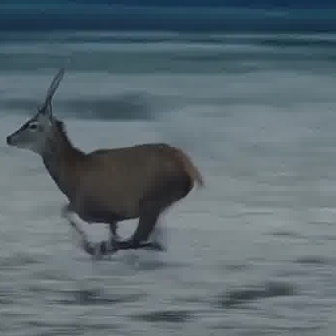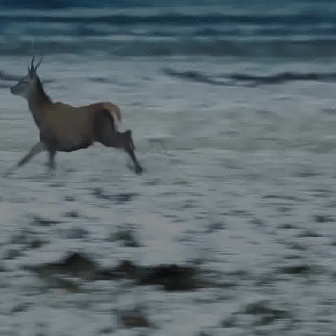
  Please identify the target specified by the bounding box [2,65,205,268] in the first image and locate it in the second image. Return the coordinates in [x_min,y_min,x_max,y_max] format.
Answer: [8,42,144,178]